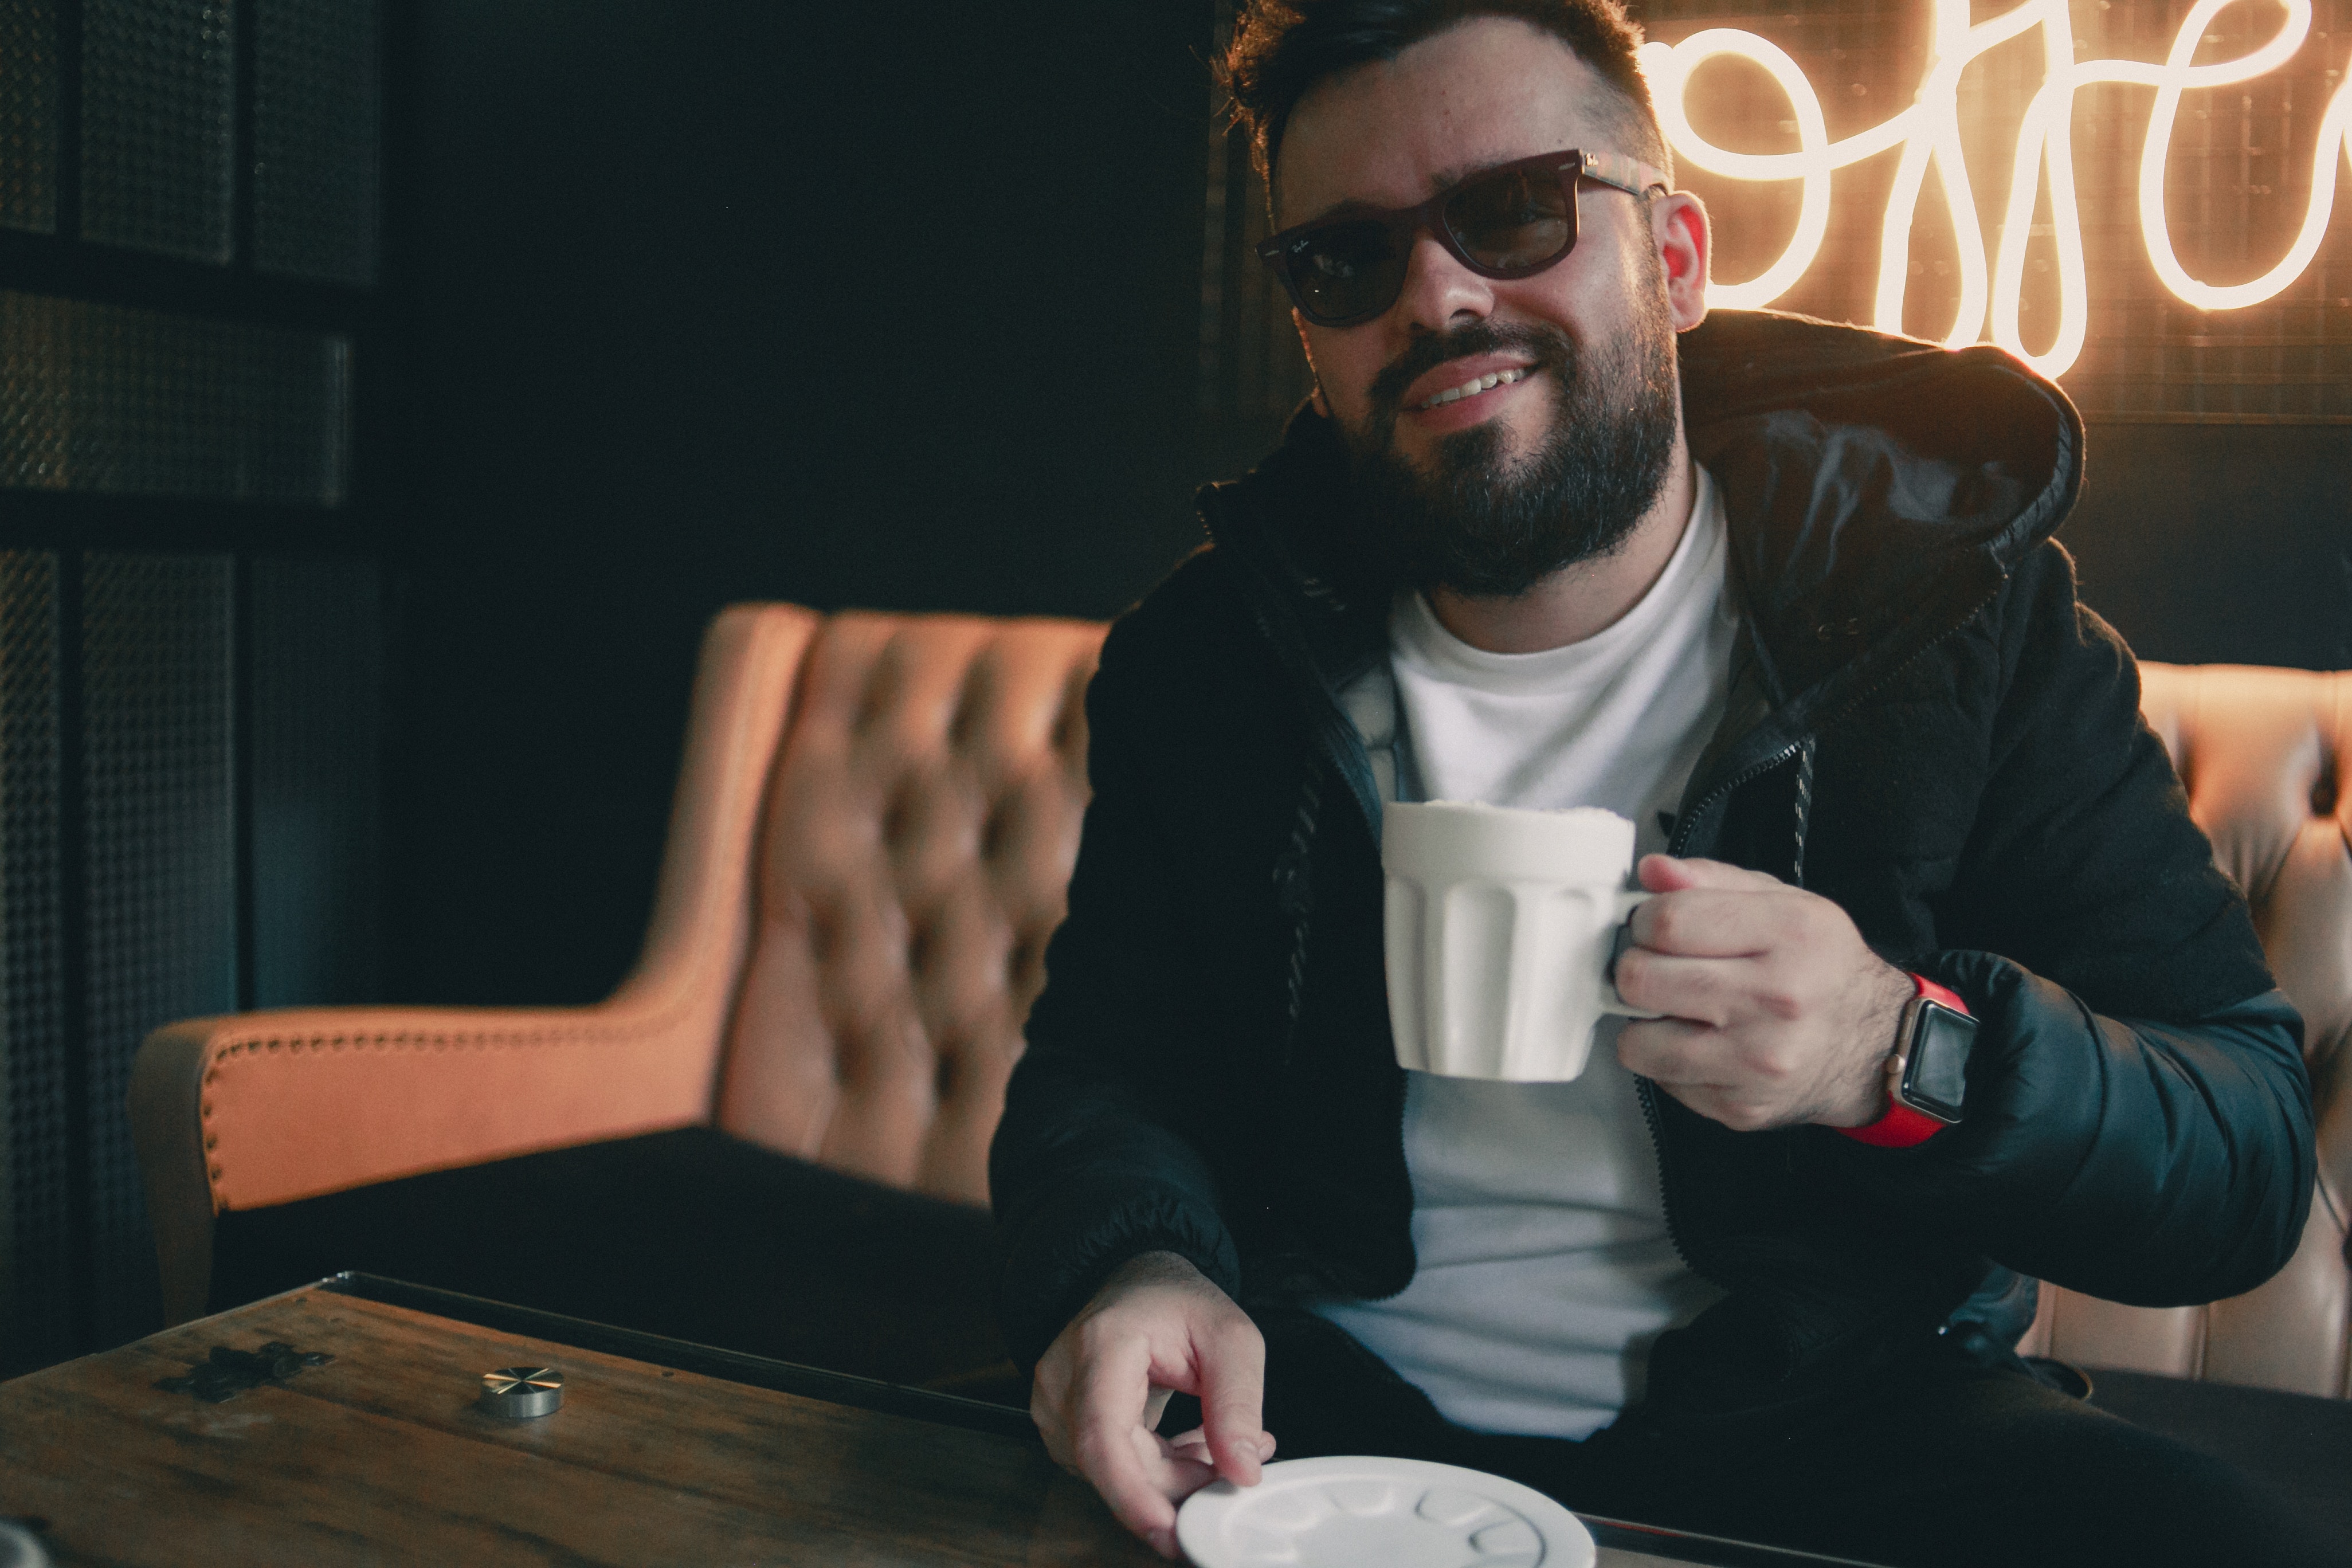
eyewear, glasses, hand, finger, muscle, drink, photography, facial hair, table, sitting, vision care, beard, t shirt